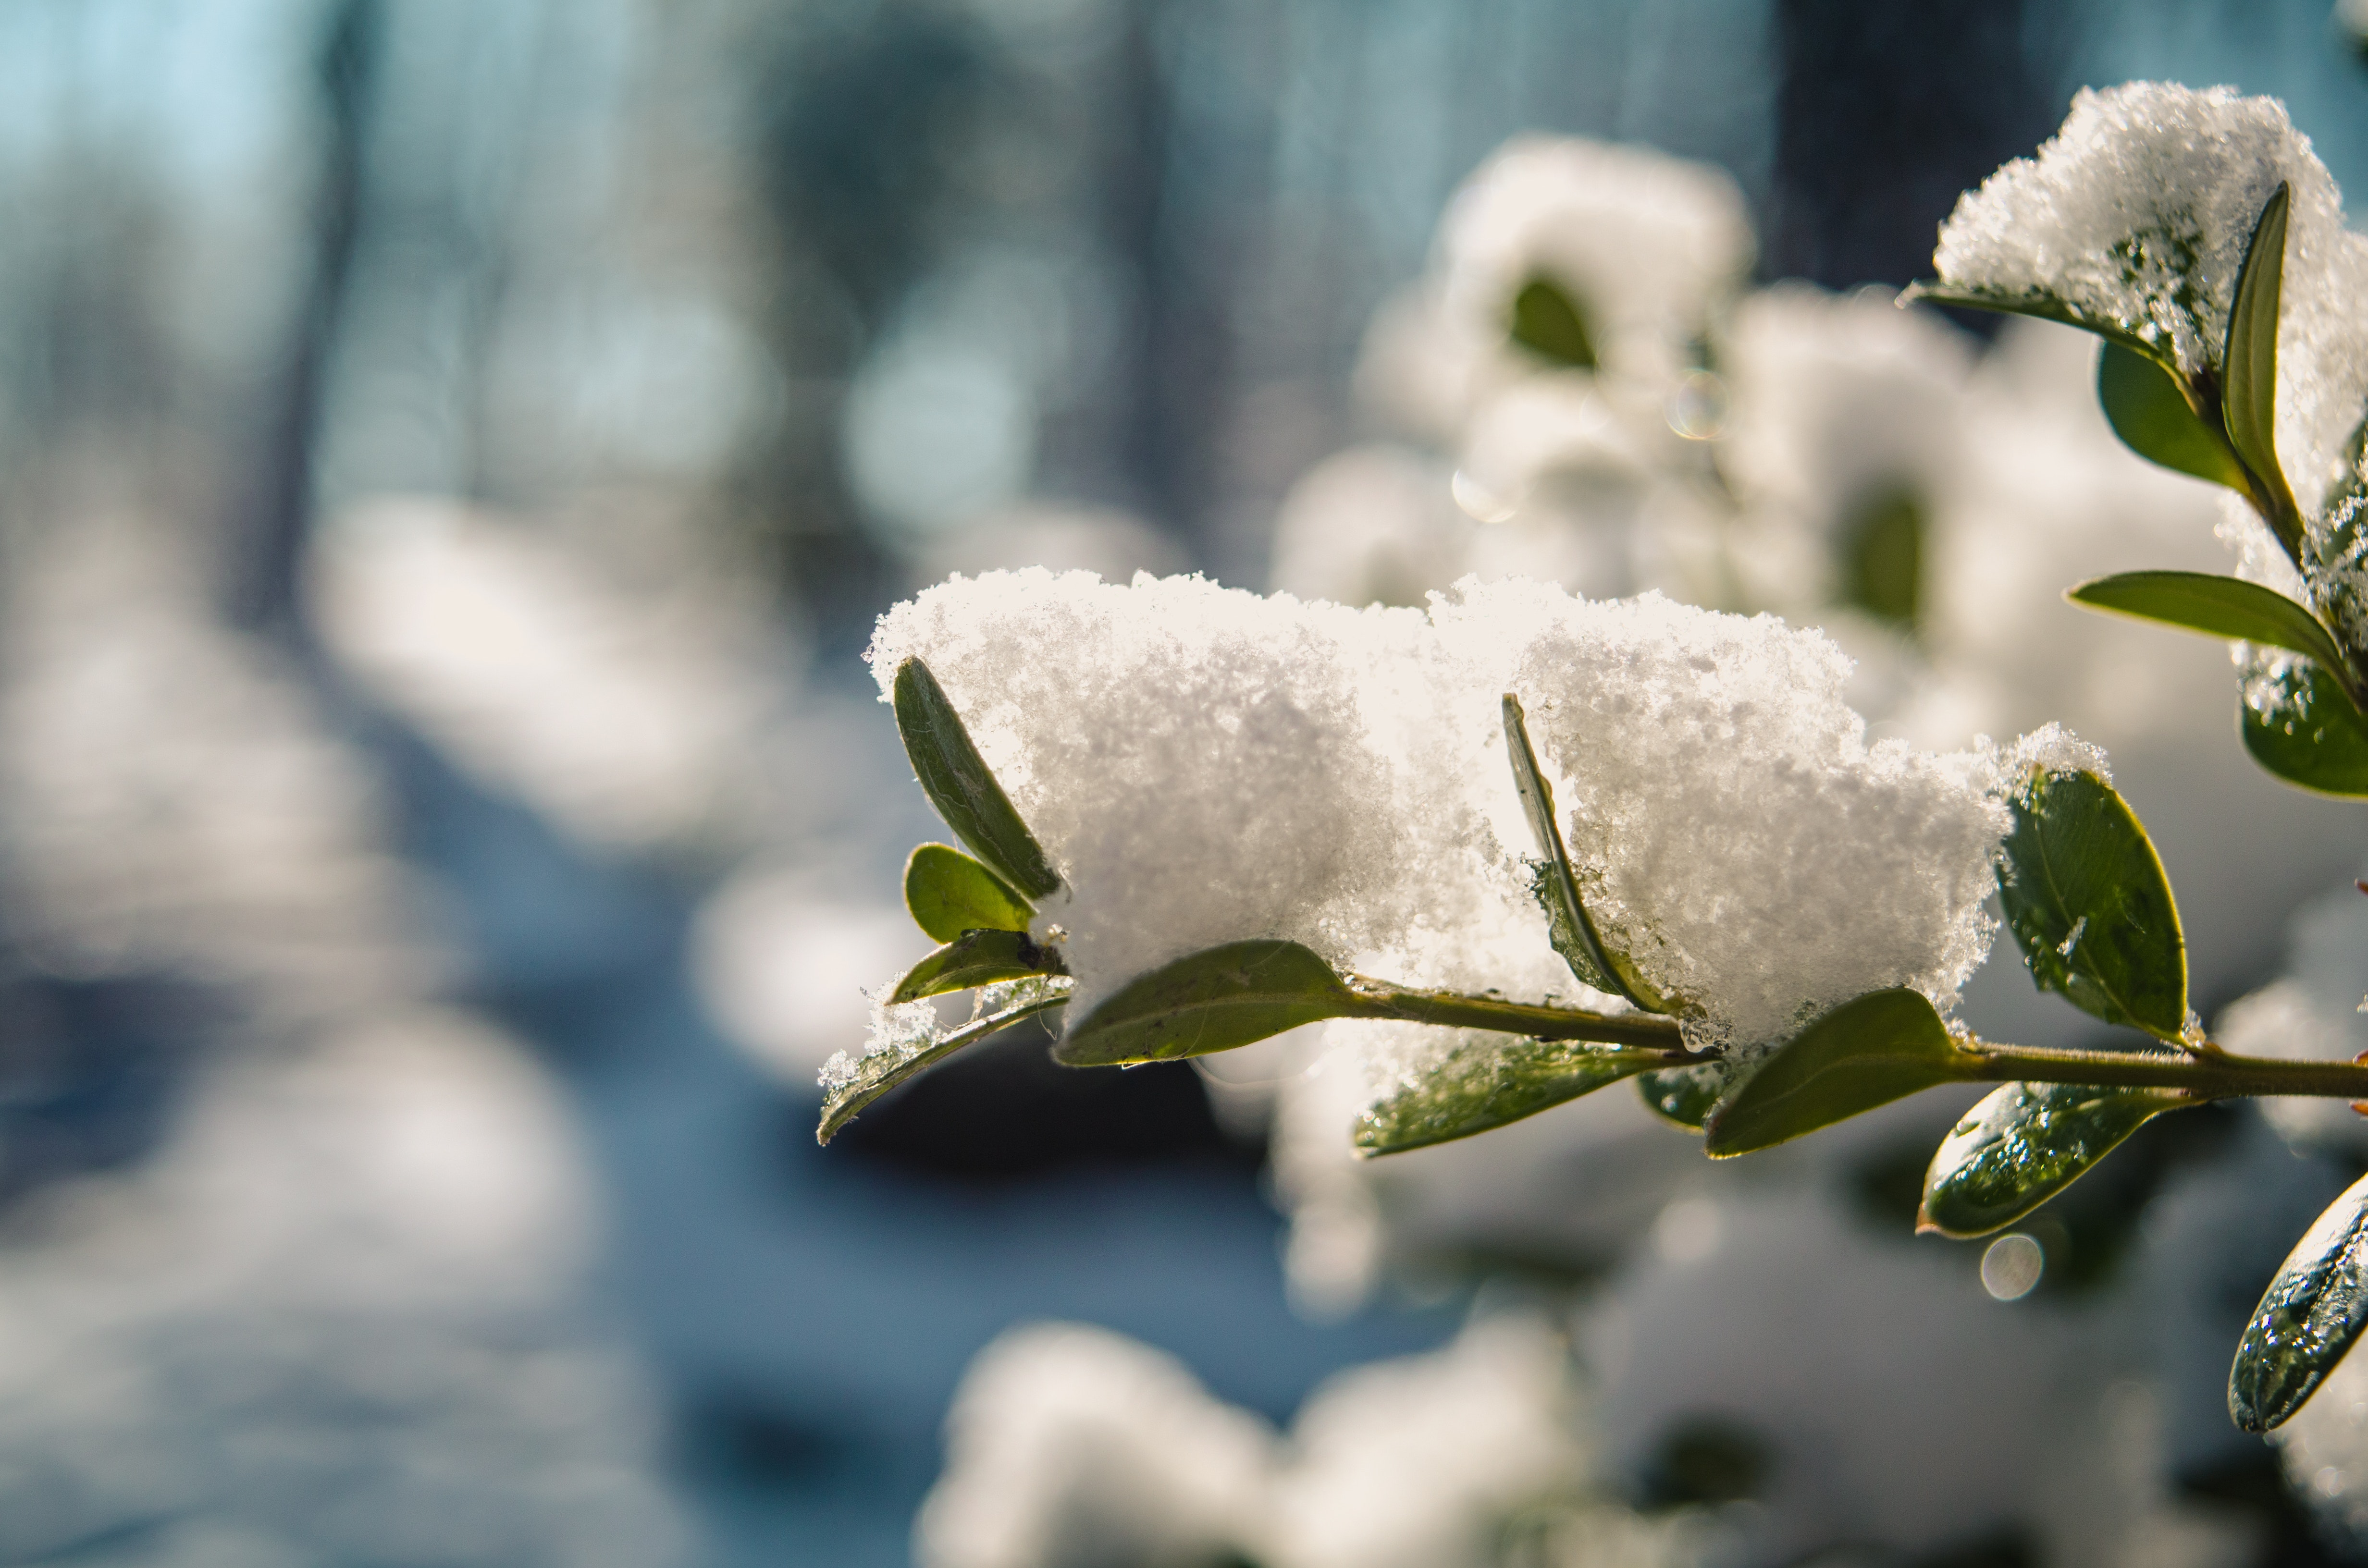
white, snow, branch, freezing, winter, flora, leaf, spring, blossom, twig, plant, ice, tree, macro photography, flower, plant stem, petal